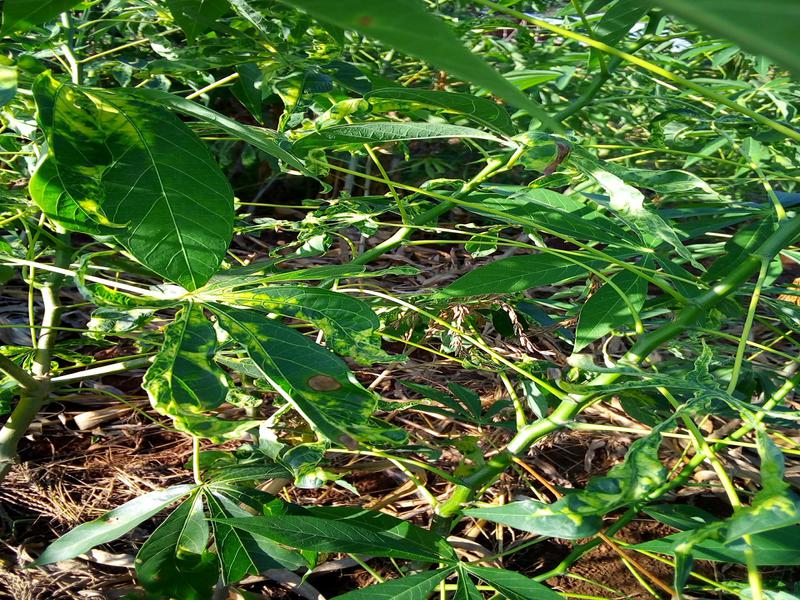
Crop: cassava
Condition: mosaic_disease